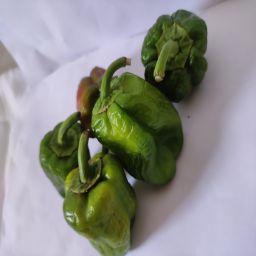
Crop: Bell Pepper
Quality: Ripe